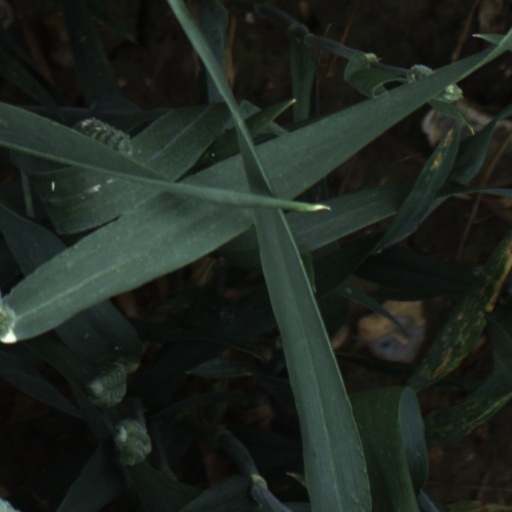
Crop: wheat